Swisscoy

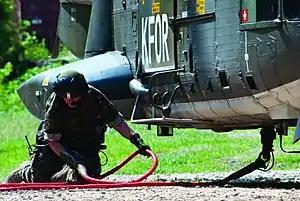
Super Puma of the Swiss Air Force in Kosovo (2011)

Swisscoy (short for "Swiss Company") is a unit of the Swiss Armed Forces. Consisting of a contingent of 195 troops at most, the unit is deployed in Kosovo as part of the NATO-led KFOR international peacekeeping force. Swisscoy moved into Kosovo in October 1999 and will remain there until at least the end of 2023.